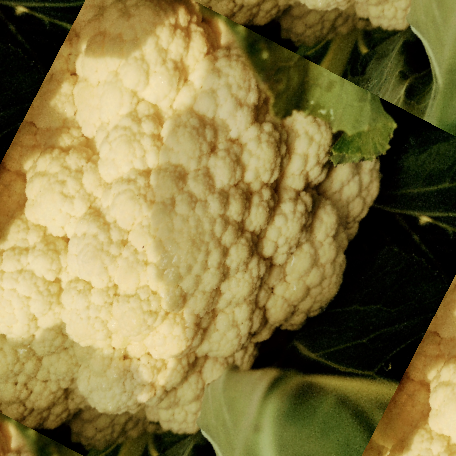
Label: Disease Free